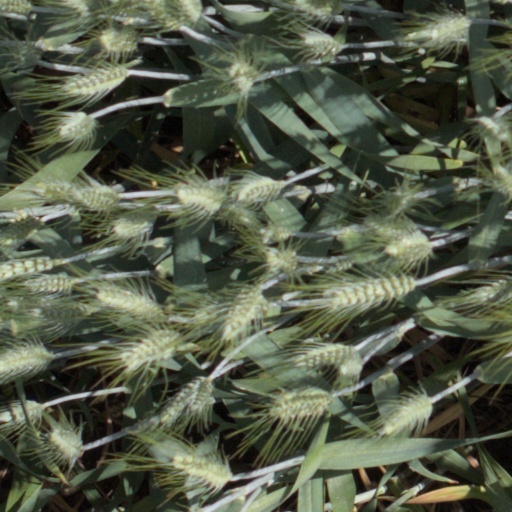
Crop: wheat